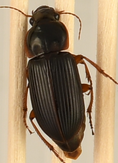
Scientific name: Harpalus pensylvanicus
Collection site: Konza Prairie Agroecosystem NEON (KONA), plot KONA_001